Ilomilo (song)

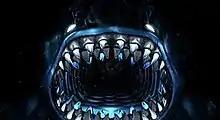
The visualizer for "Ilomilo" depicts deep sea creatures.

To promote "Ilomilo", Eilish performed it at the Coachella Valley Music and Arts Festival in April, at the Glastonbury Festival in June, and at Pukkelpop in August 2019. "Ilomilo" was included on the setlist of Eilish's 2019 When We All Fall Asleep Tour. In December 2019, Eilish performed "Ilomilo" at the Steve Jobs Theater for the first annual Apple Music Awards after she won artist of the year, with O'Connell playing the piano. The track was also included on the setlist of her 2020 Where Do We Go? World Tour. In April of the same year, Eilish and O'Connell performed the song during the 50-minute Verizon livestream. "Ilomilo" was included on Eilish's Happier Than Ever, The World Tour (2022).